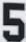
Number: 5